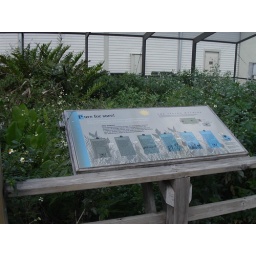
Plants outside the restrooms that are irrigated and fed by water filtered through a gray water system.